Postage stamps and postal history of Saudi Arabia

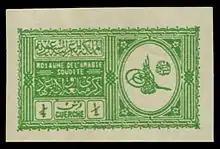
The first stamp of Saudi Arabia, 1934

Regular issues have continued up to the present time, mostly on subjects relevant to life in Saudi Arabia and including a number of long-running definitive series.